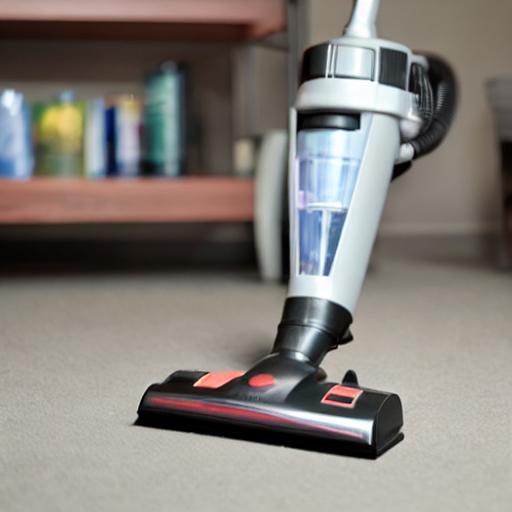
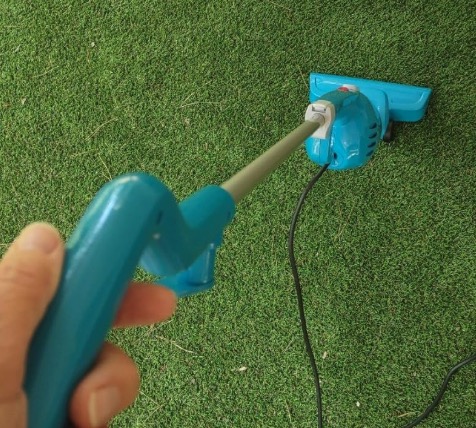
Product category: items_vacuum
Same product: no